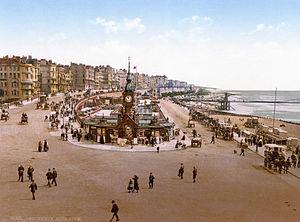
Agnes Alice Beckwith, née le 24 août 1861 à Londres, dans le quartier de Lambeth, et morte le 10 juillet 1951 à Port Elizabeth, est une nageuse professionnelle anglaise.